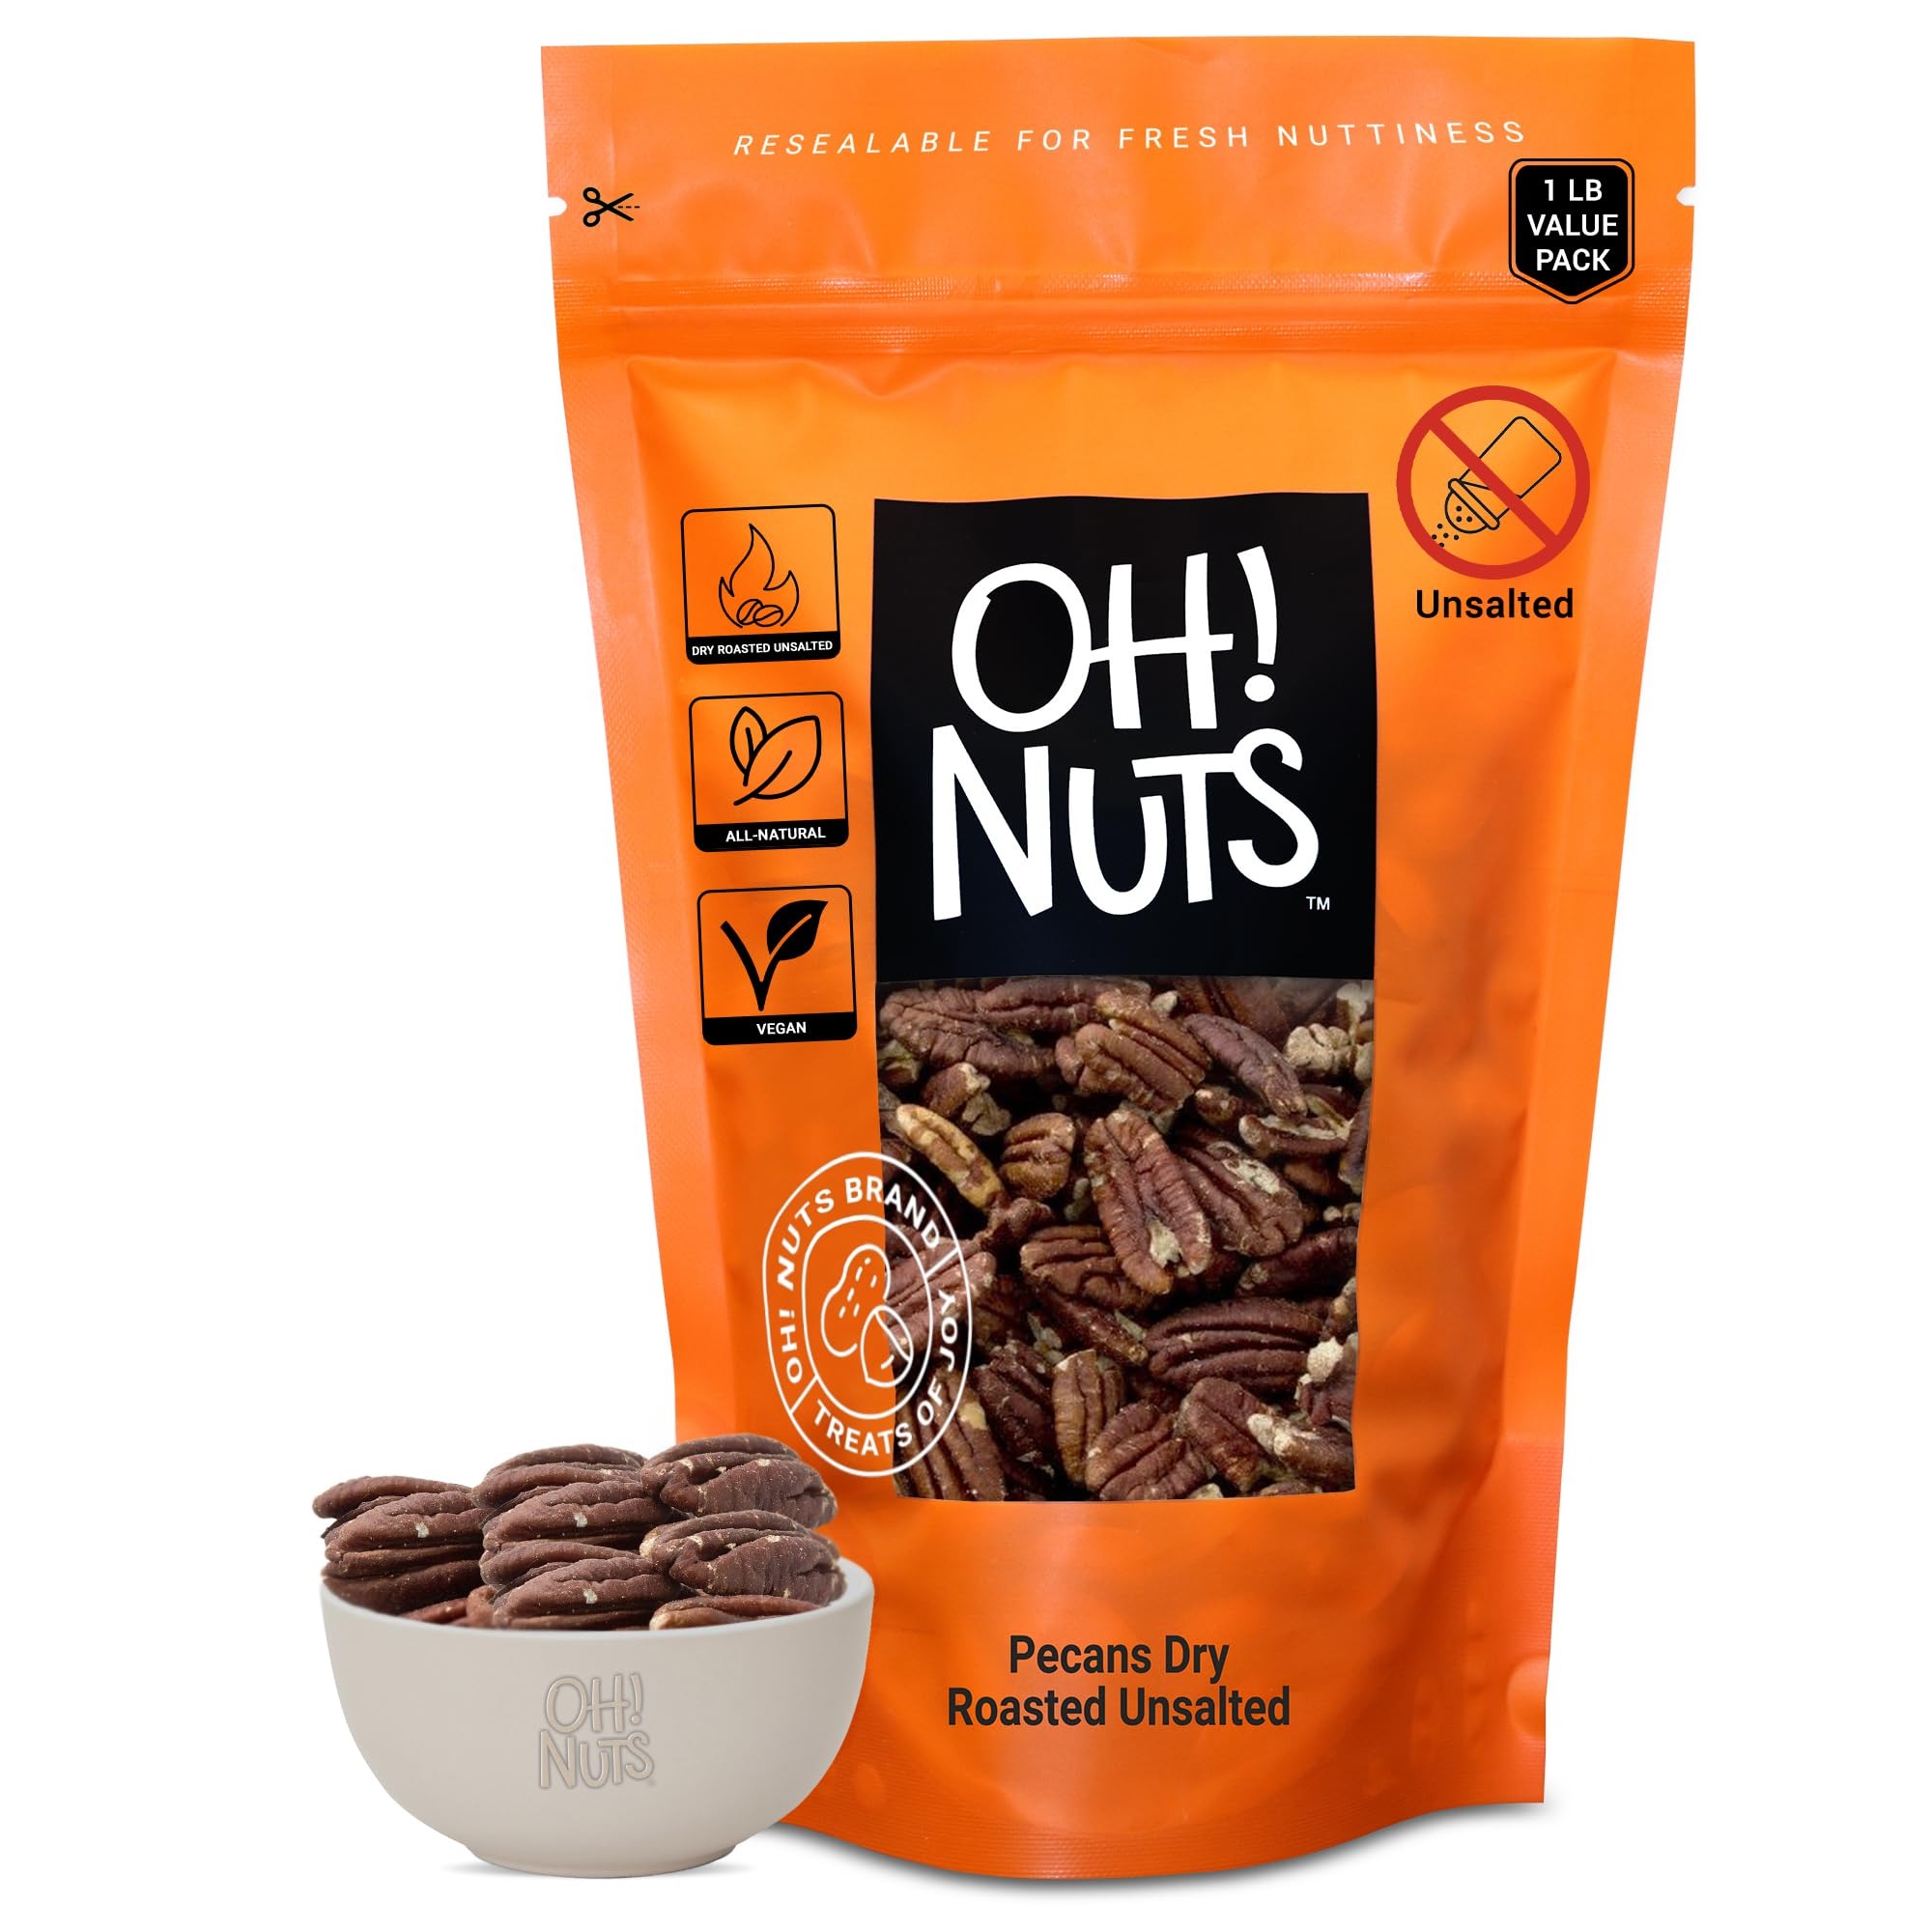
Item Name: Oh! Nuts Pecans Dry Roasted Unsalted - Kosher, Oil-Free, All Natural Pecans - For Baking, Snacks, Salad, Dressing - Packed in 1 LB Resealable Bulk Bag
Bullet Point 1: Dry Roasted Nuts, no oils added
Bullet Point 2: Made of high-grade perfect pecans
Bullet Point 3: Pecan nuts are great to add to your granola, salad or to snack on
Bullet Point 4: Big Sized Sacks Available, all certified Kosher
Bullet Point 5: Salt Free for those on a restricted Sodium Diet
Product Description: Pecan pie, Pecan Ice Cream, Spinach Leaf and Pecan Nut Salad, Pecan Encrusted Fish… the options of what one can do with a gourmet, perfectly roasted pecan are endless. Bring that wonderful taste of Pecan to your kitchen without the extra roasting oil. Oh! Nuts offers you these bursting-with-flavor quality pecans, but left off the added oil for maximum health benefit. We also left off salt, so that those on a restricted Sodium diet can snack healthily too. You can order the Pecan sacks in the size that fits your pantry or party needs.
Value: 16.0
Unit: Ounce

Price: 36.08